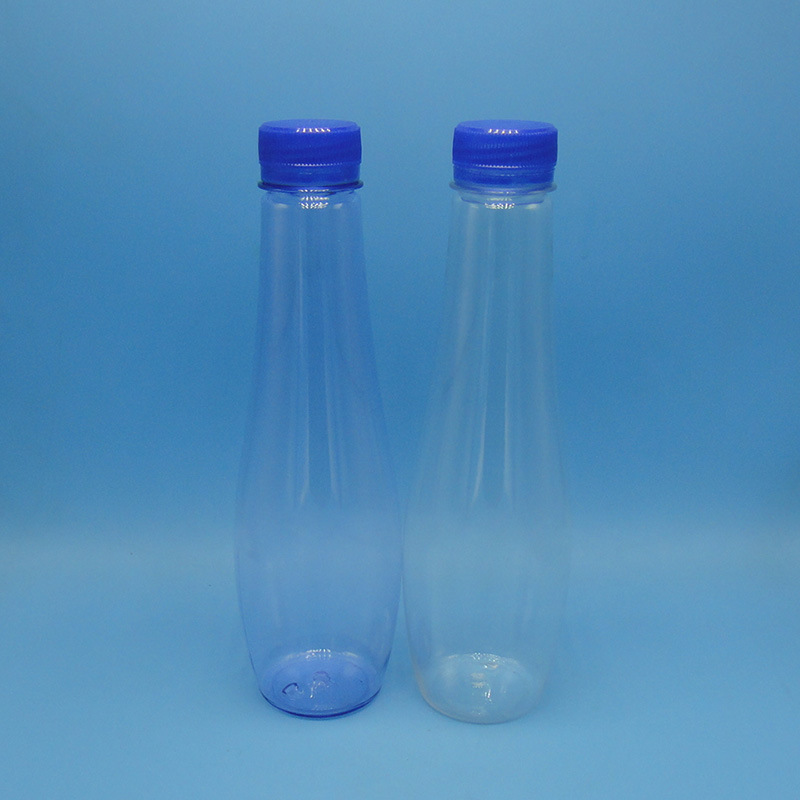
Waste category: plastic